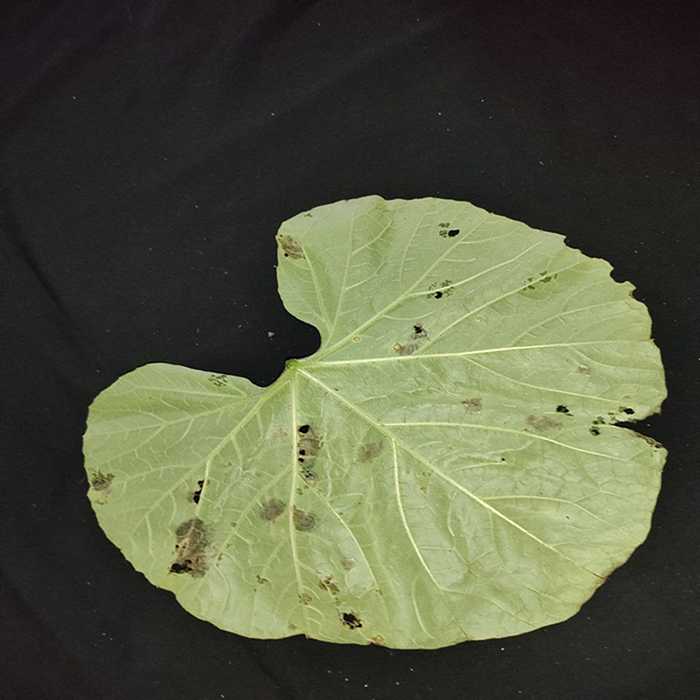
Plant: Bottle gourd
Label: Anthracnose